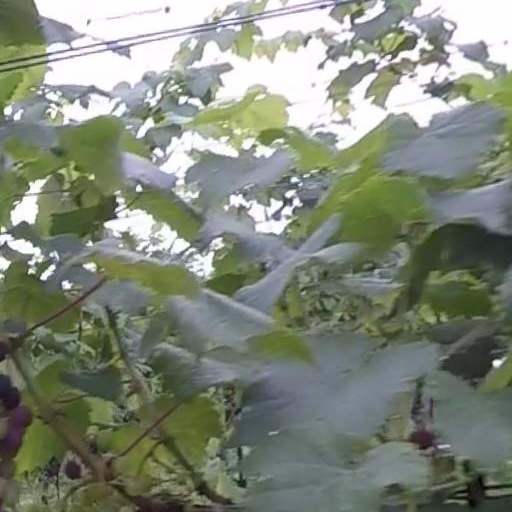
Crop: grape